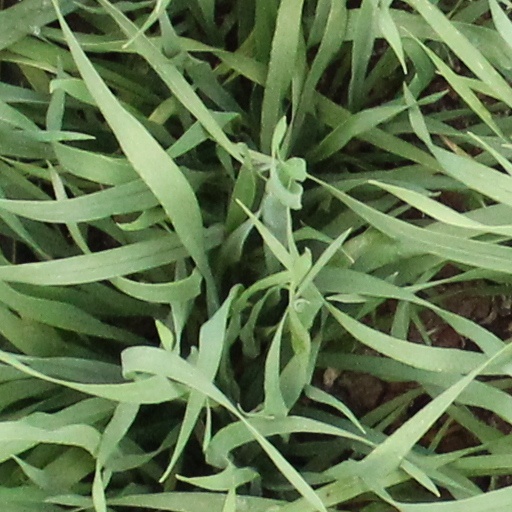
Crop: wheat